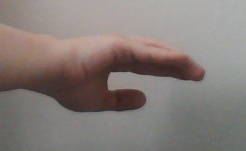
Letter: jeem